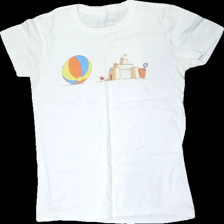
View: front
Type: Sweater
Category: Ladies
Brand: Not in the list
Brand text on label: Threadless
Colors: White, Yellow, Red
Material: 100% Cotton
Pattern: Other
Cut: Regular
Size: S
Season: All
Stains: Minor
Price range: <50
Recommended usage: Recycle
Description: white t-shirt with print
Comment: sweat stains